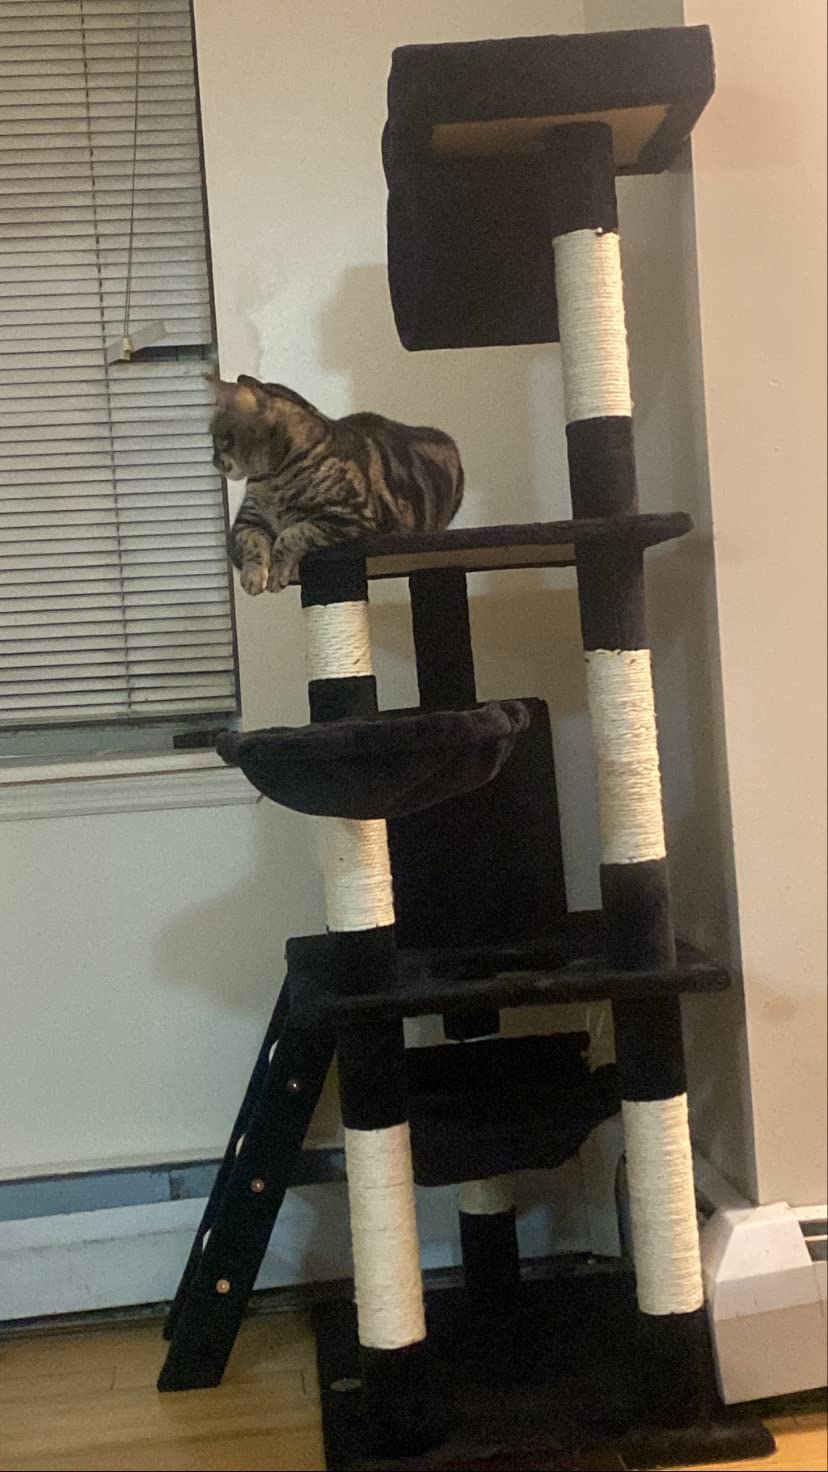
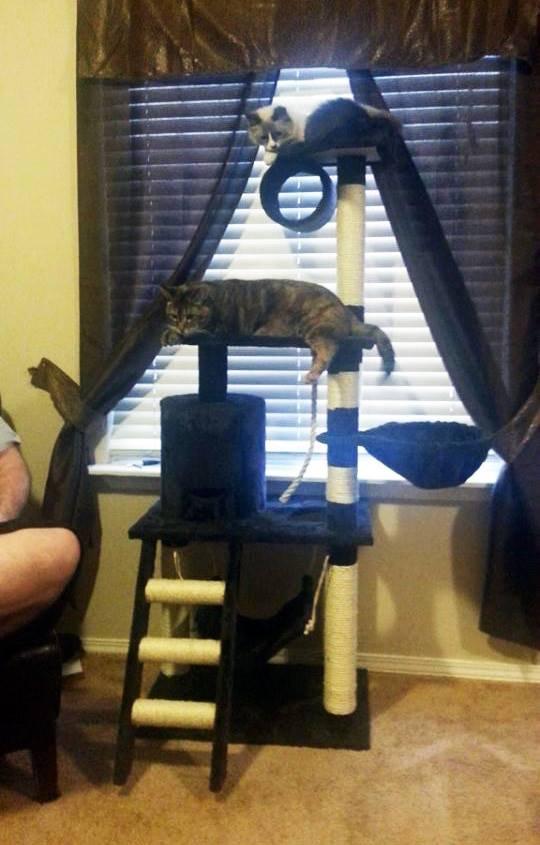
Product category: items_cat tree
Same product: yes